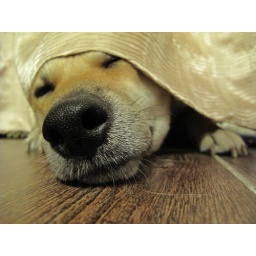
my dog likes sleeping by the curtains :)